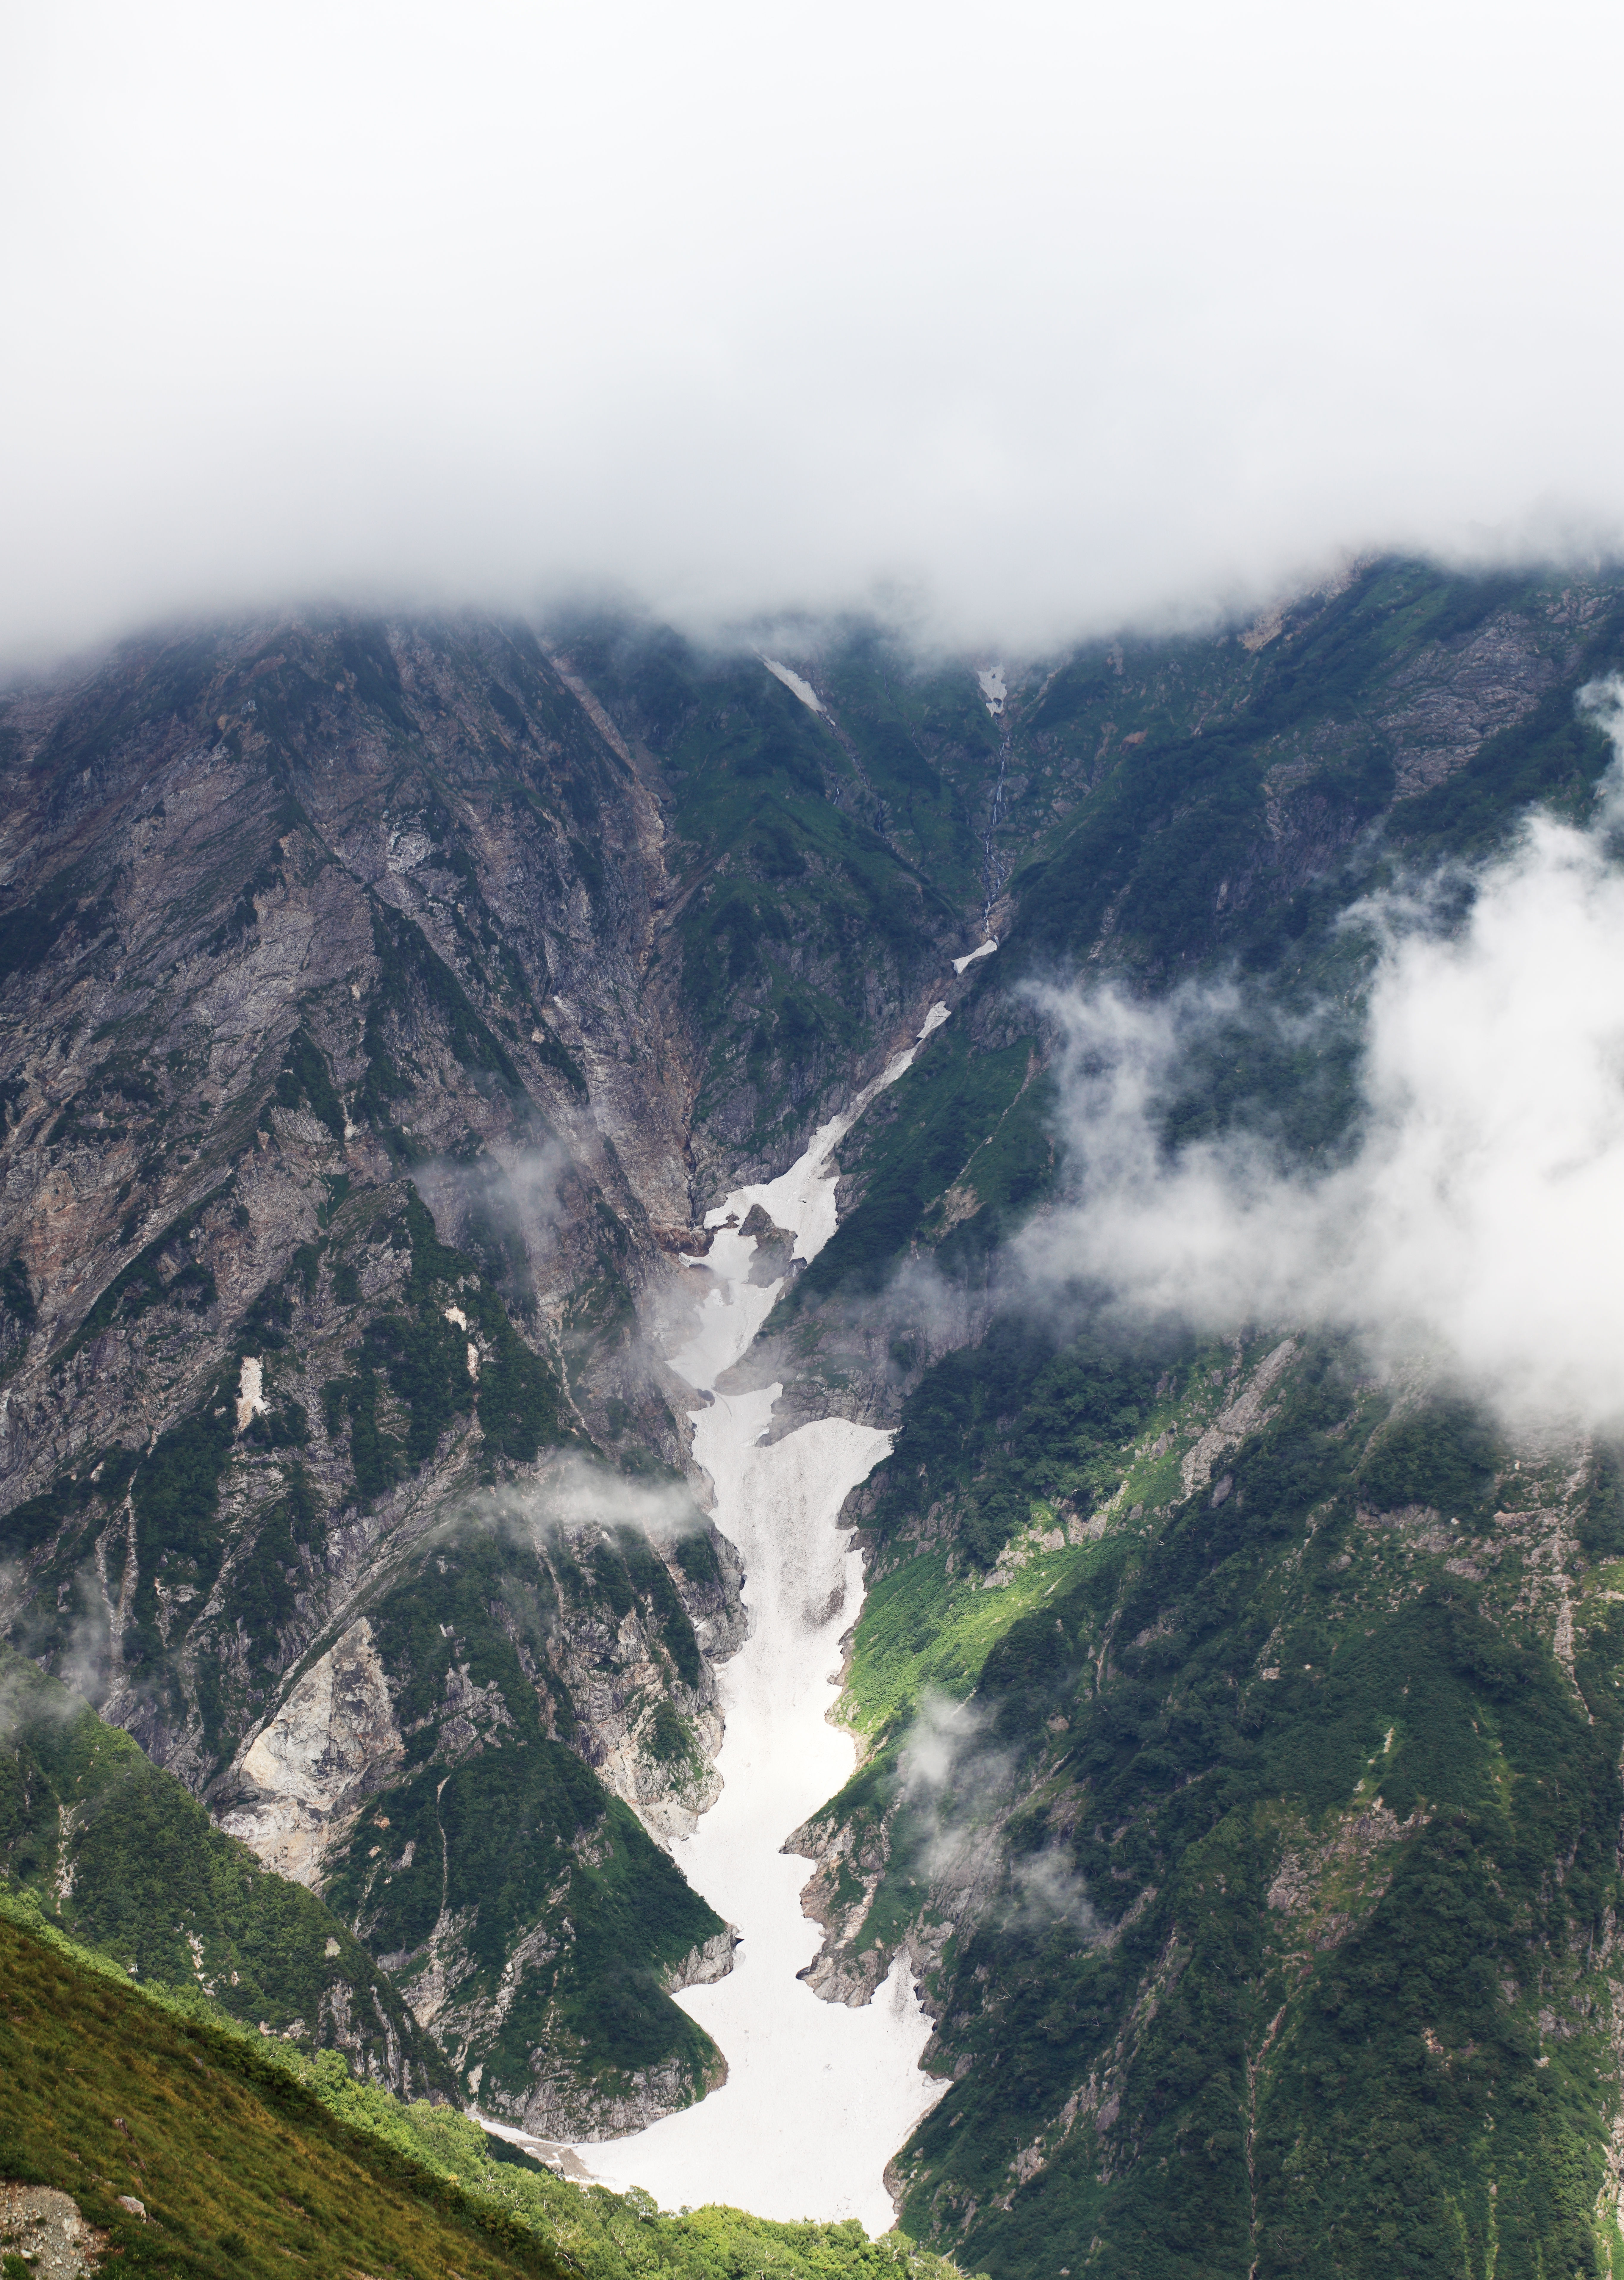
landscape, mountain, hill, view, valley, mountain range, panorama, high, fjord, ridge, summit, cool image, alps, photomerge, 5d, hires, i, markii, pano, hi, res, resolution, stitch, hakuba, nagano, happoone, kitaazumi, landform, aerial photography, mountain pass, geographical feature, atmospheric phenomenon, mountainous landforms, geological phenomenon